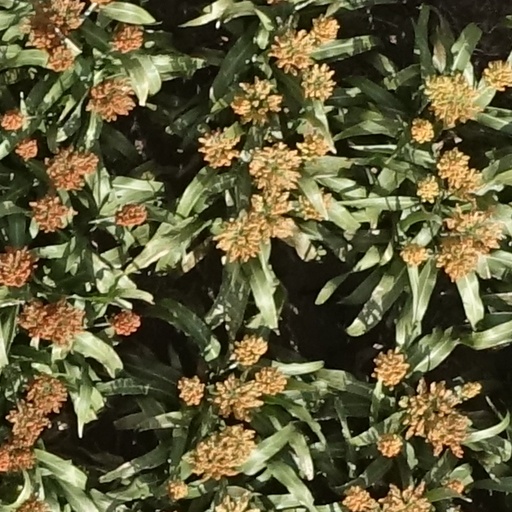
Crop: sorghum